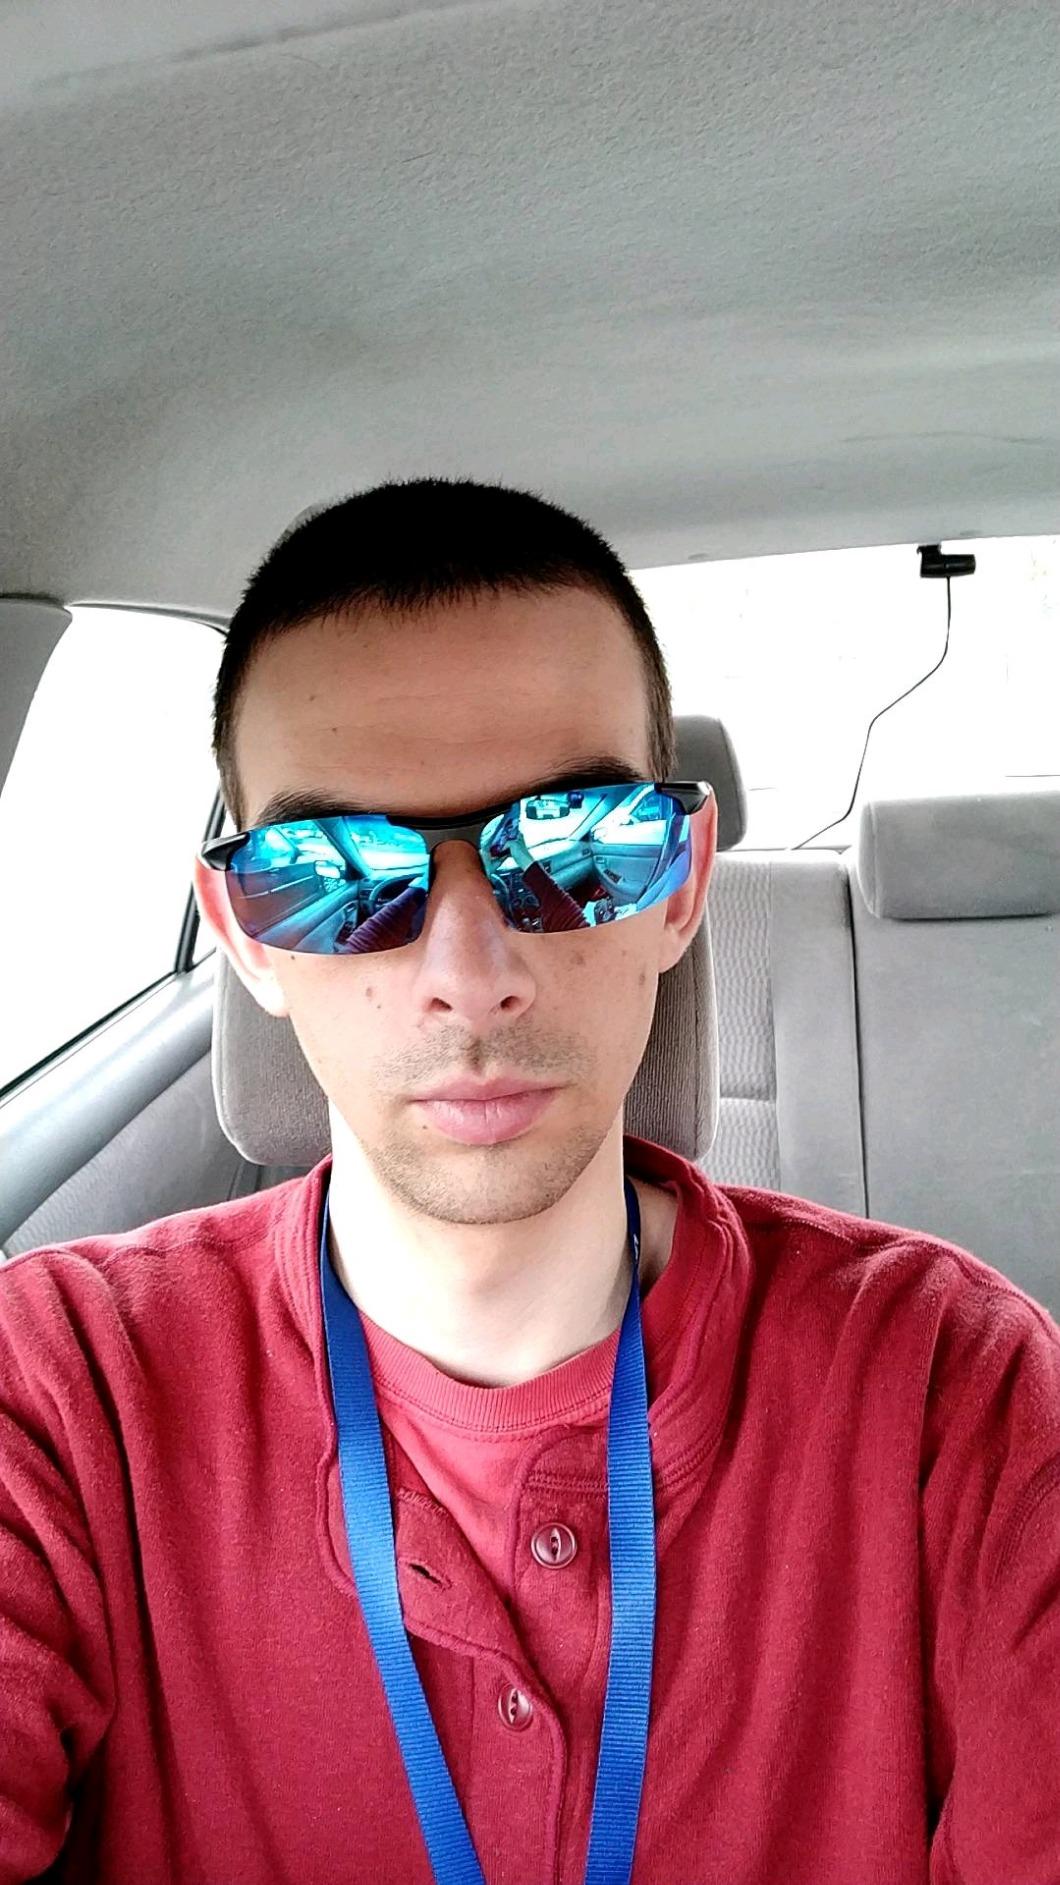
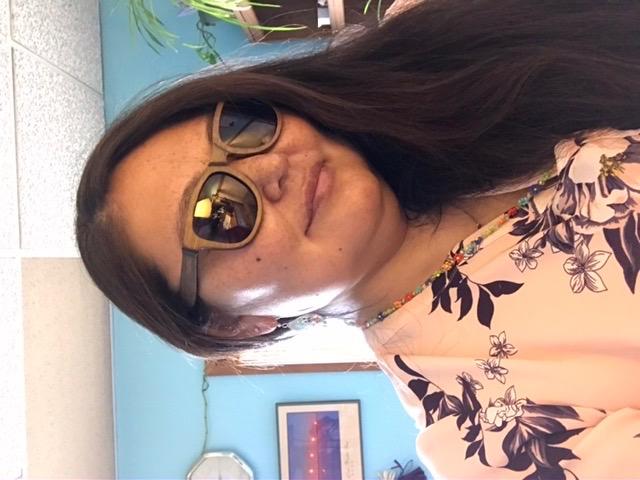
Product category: accessories_sunglasses
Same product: no